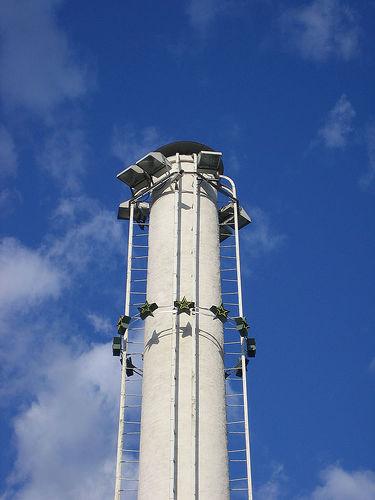
Weather: sun or clear